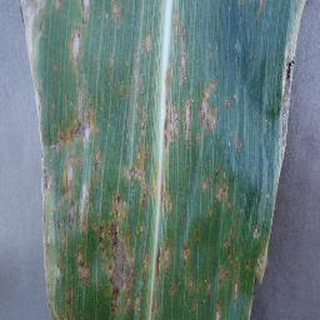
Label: corn_cercospora_leaf_spot